Sleep-related breathing disorder

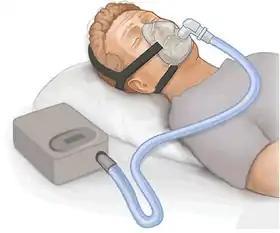
Sketch of patient with CPAP machine

The most common treatment for sleep apnea is the use of continuous positive airway pressure with a CPAP machine. A CPAP machine pushes air through the nose and/or mouth, which applies air pressure to keep the throat open while asleep. This prevents pauses in breathing. This is helpful in the sense of people with more severe sleep apnea related problems. This CPAP machine is usually the first line of treatment and one of the most effective ways to treat the disease. This machine can help with the quality of sleep someone receives when using it and also lowering their blood pressure and other medical-related problems one might have when being diagnosed with this disease.